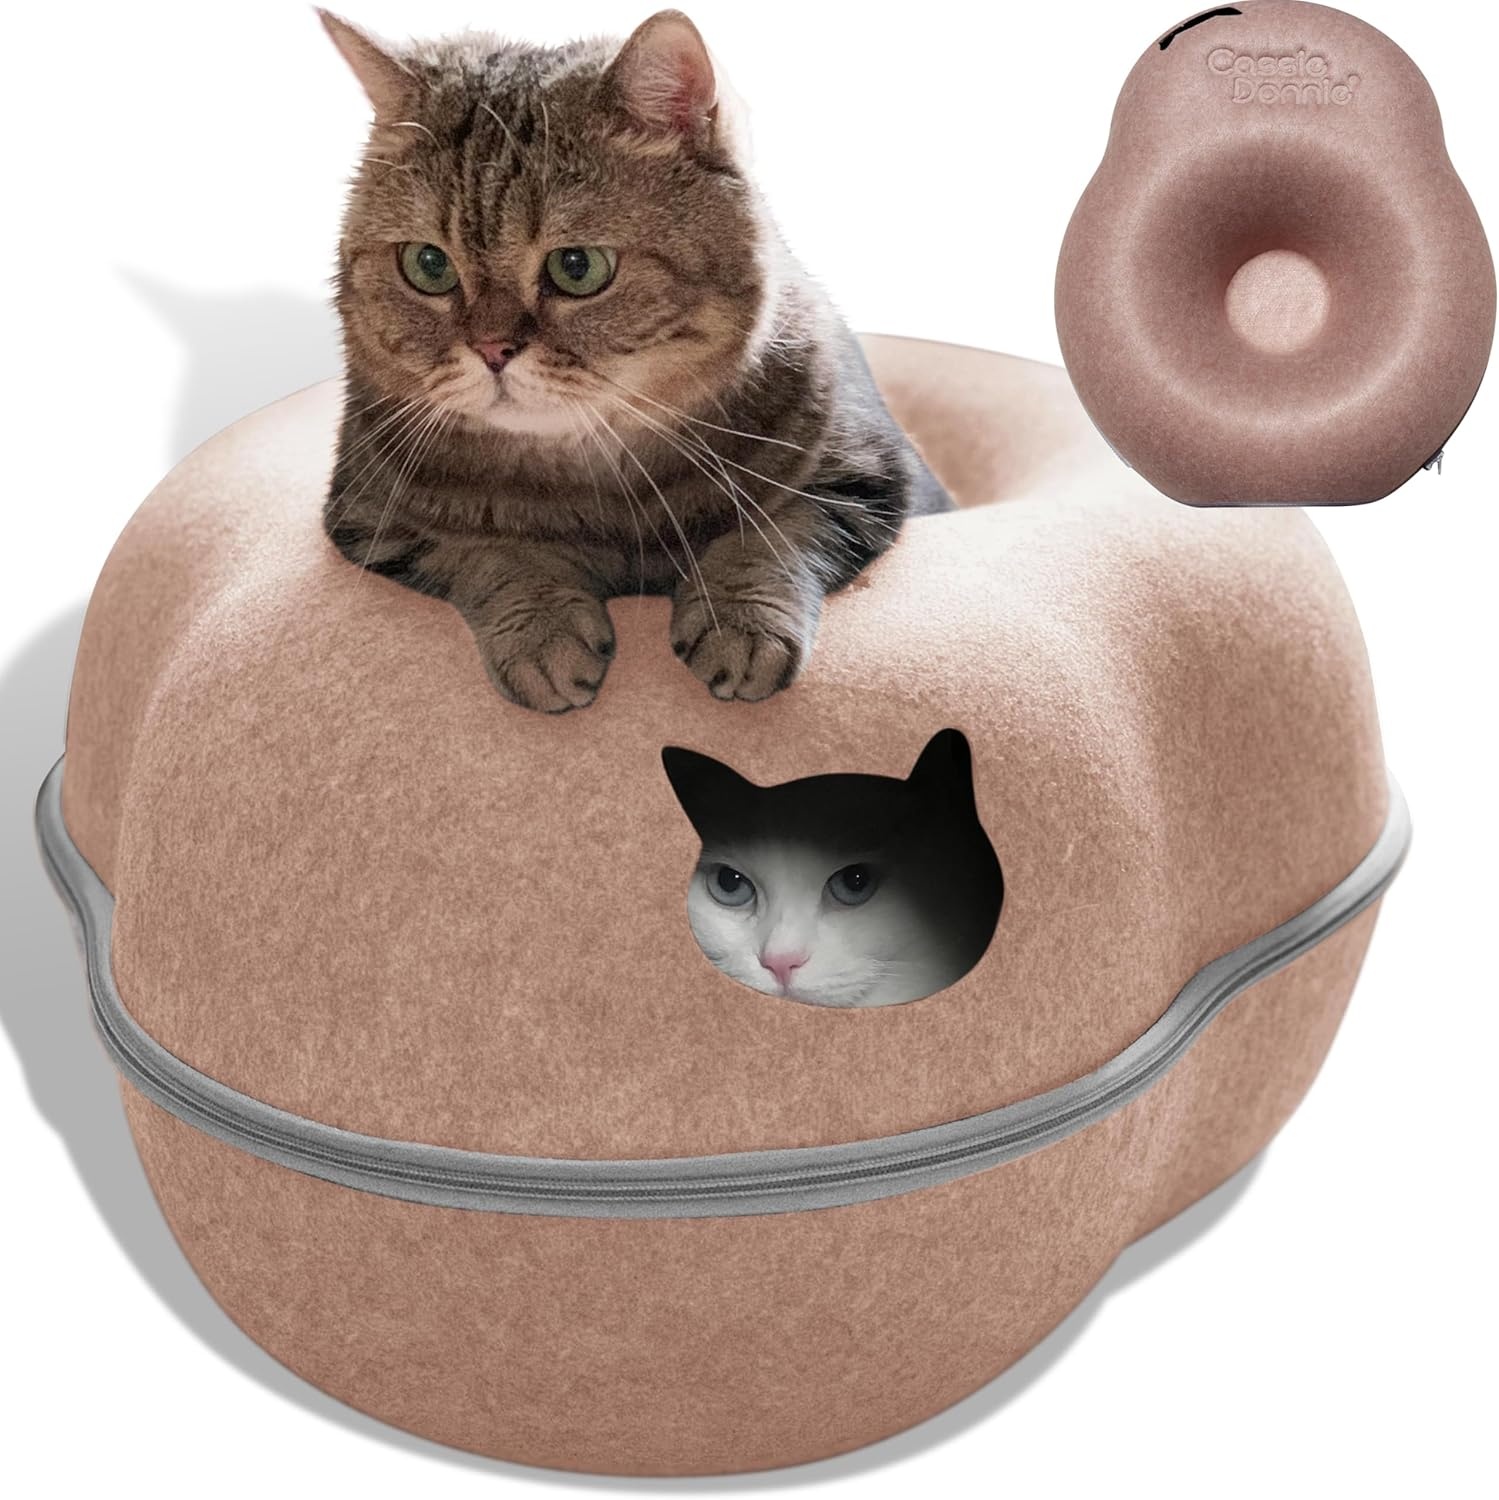
Cat Tunnel Bed for Indoor Cats, Medium Large, Donut Cave House up to 22 Lbs, Spacious for 2 Kittens (Brown)
Overview Brand : CassieDonnie Material : Plush Color : Brown Style : Modern Item Weight : 0.98 Kilograms About this item Spacious Design: This medium-large cat tunnel bed offers ample space for up to two kittens or cats weighing up to 22 lbs to play and rest comfortably. Cozy Retreat: The donut-shaped cave provides a warm, enclosed environment that cats love for napping and hiding away. Versatile Use: The tunnel design allows curious felines to explore and play, making it a fun and engaging addition to your home. Easy Maintenance: The soft, plush material is removable and machine-washable for hassle-free cleaning. Durable Construction: Made with high-quality materials, this cat bed is designed to withstand regular use and playtime.
Brand: CassieDonnie
Category: Animals & Pet Supplies > Pet Supplies > Cat Supplies > Cat Furniture Accessories